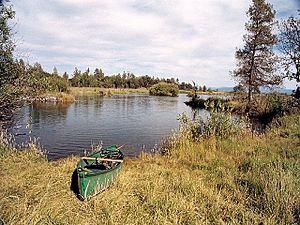
Le Parc d'État d'Ahjumawi Lava Springs est une réserve naturelle située dans l'État du Californie, à l’ouest des États-Unis, dans le comté de Shasta.